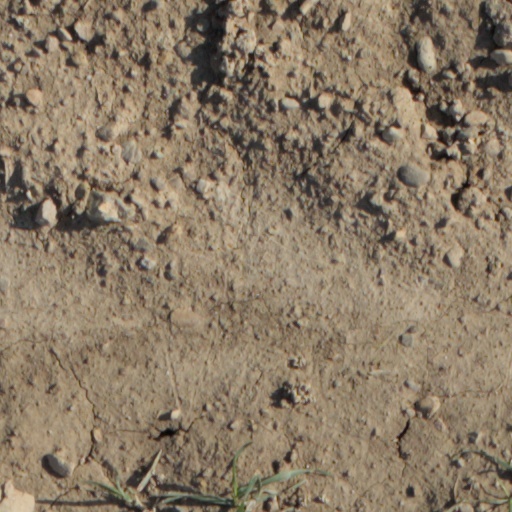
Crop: wheat